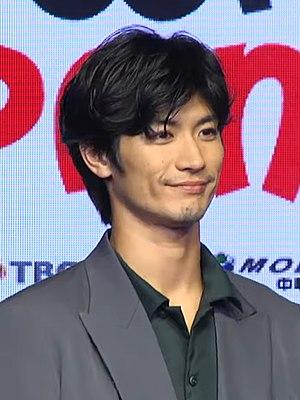
Miura Haruma, nom de scène de Sasamoto Haruma, né le 5 avril 1990 à Tsuchiura dans la préfecture d'Ibaraki au Japon et mort le 18 juillet 2020 à Tokyo, est un acteur et chanteur japonais.